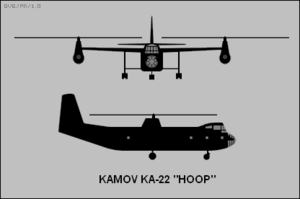
Le Kamov Ka-22 Vintokryl était un aéronef convertible biturbine.